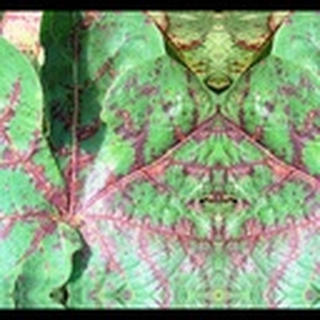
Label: cotton_bacterial_blight